Roman Catholic Diocese of Maturín

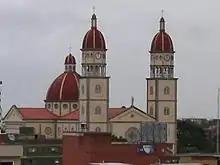
Catedral Nuestra Señora del Carmen

The Roman Catholic Diocese of Maturín is a diocese located in the city of Maturín in the ecclesiastical province of Ciudad Bolívar in Venezuela.